Histone-like nucleoid-structuring protein

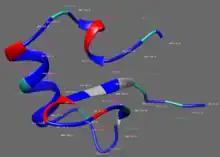
Figure 1: The C-terminal domain (CTD) is also known as the DNA-binding domain. H-NS NTD's oligomerize with each other while the CTD binds to specific regions of DNA containing a specific topology called a TpA step. Aromatic amino acid residues are labelled in gray, negatively charged particles are displayed in red, and positively charged particles are labelled in teal. H-bond lengths are displayed in magenta.

H-NS has a specific topology that allows it to condense bacterial DNA into a superhelical structure based on evidence from X-ray crystallography. The condensed superhelical structure has implicated H-NS in gene repression caused by the formation of oligomers. These oligomers form due to dimerization of two sites in the N-terminal domain of H-NS. For example, in bacterial species like "Salmonella typhimurium", the NTD of H-NS contains dimerization sites in helices alpha 1, alpha 2 and alpha 3. Alpha helices 3 and 4 are then responsible for creating the superhelical structure of H-NS-DNA interactions by head to head association (Figure 2). H-NS also contains an unstructured linker region, also known as a Q-linker. The C-Terminal domain, also known as the DNA Binding Domain (DBD), shows high affinity for regions in DNA that are rich in Adenine and Thymine and present in a hook-like motif in a minor groove. The base stacking present in this AT rich region of the DNA allows for minor widening of the minor groove that is preferential for binding. Common DBD's include AACTA and TACTA regions which can appear hundreds of times throughout the genome. Within these AT-rich regions, the minor groove has a width of 3.5 Å, which is preferential for H-NS binding. In "E. coli," it was observed that H-NS restructures the genome into microdomains "in vivo". While the bacterial genome is split into four different macrodomains including "Ori" and "Ter" (macrodomain of "E. coli" and "Shigella" spp. in which H-NS is encoded), it is thought that H-NS plays a role in the formation of these small 10 kb microdomains throughout the genome.